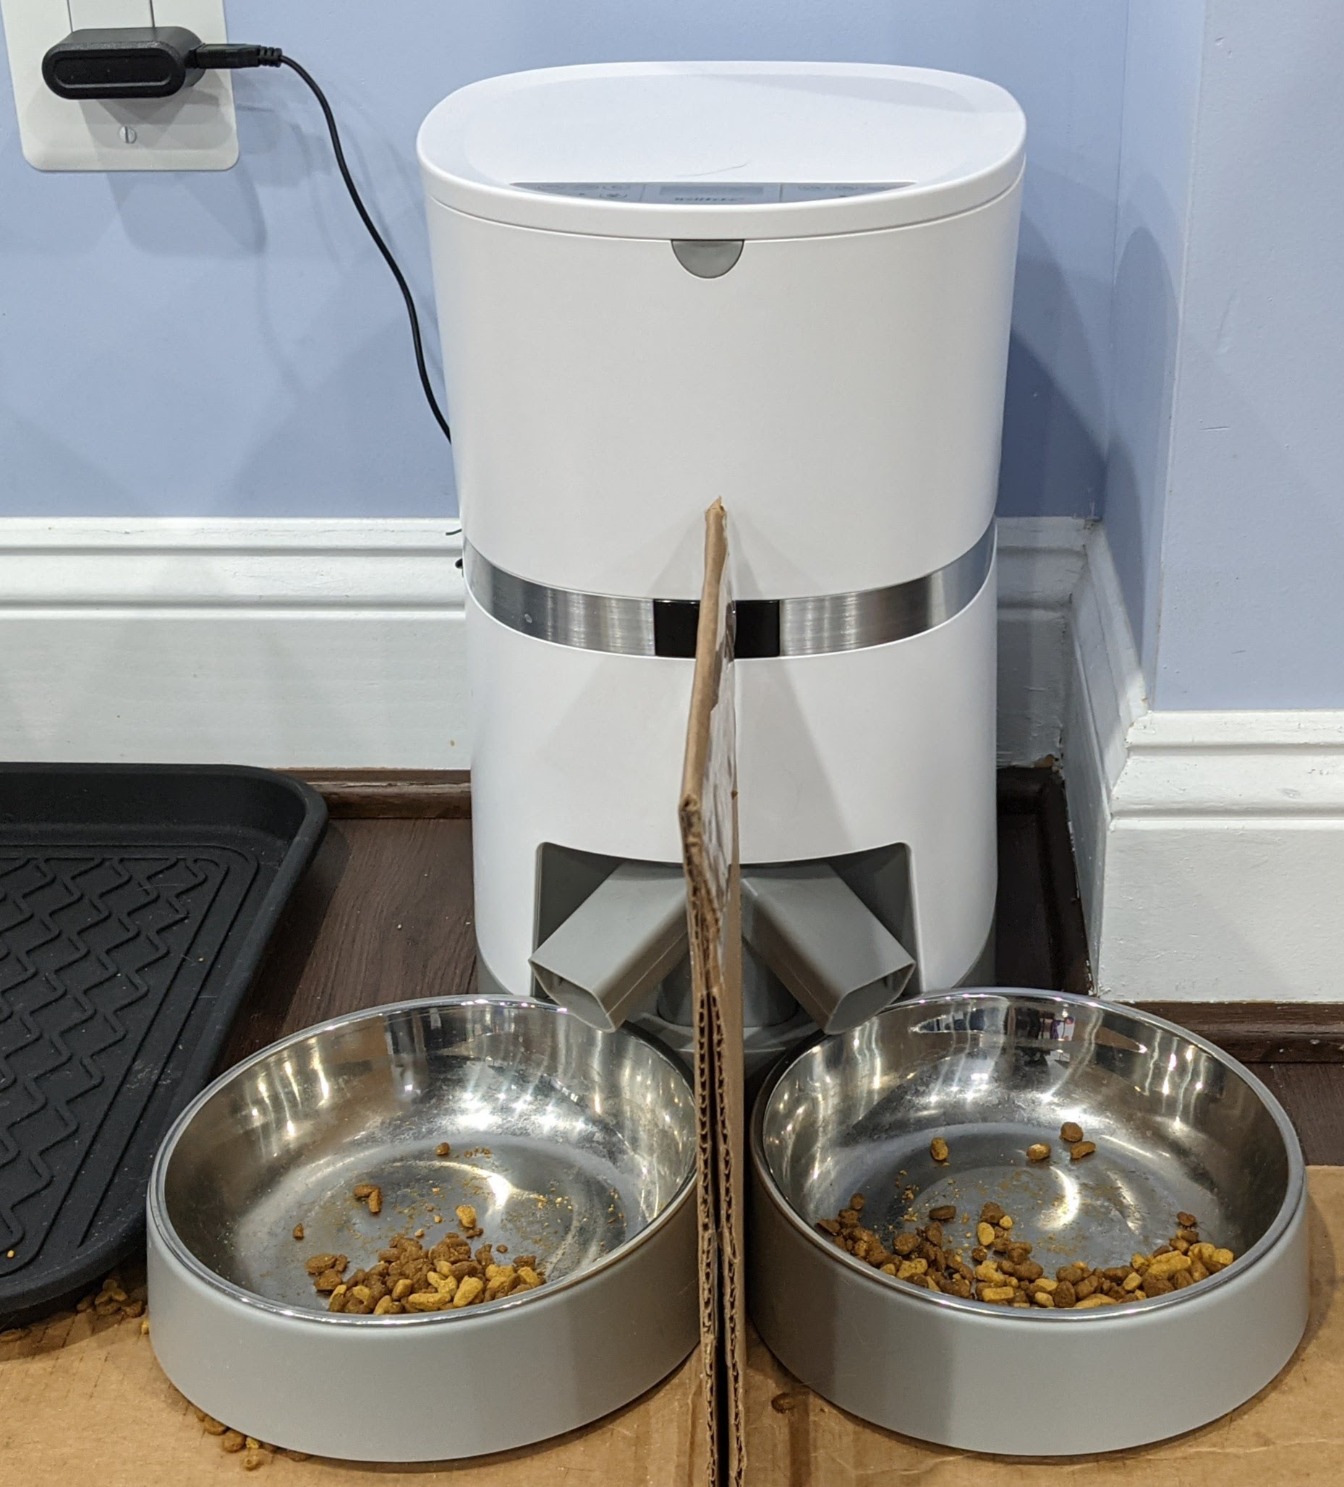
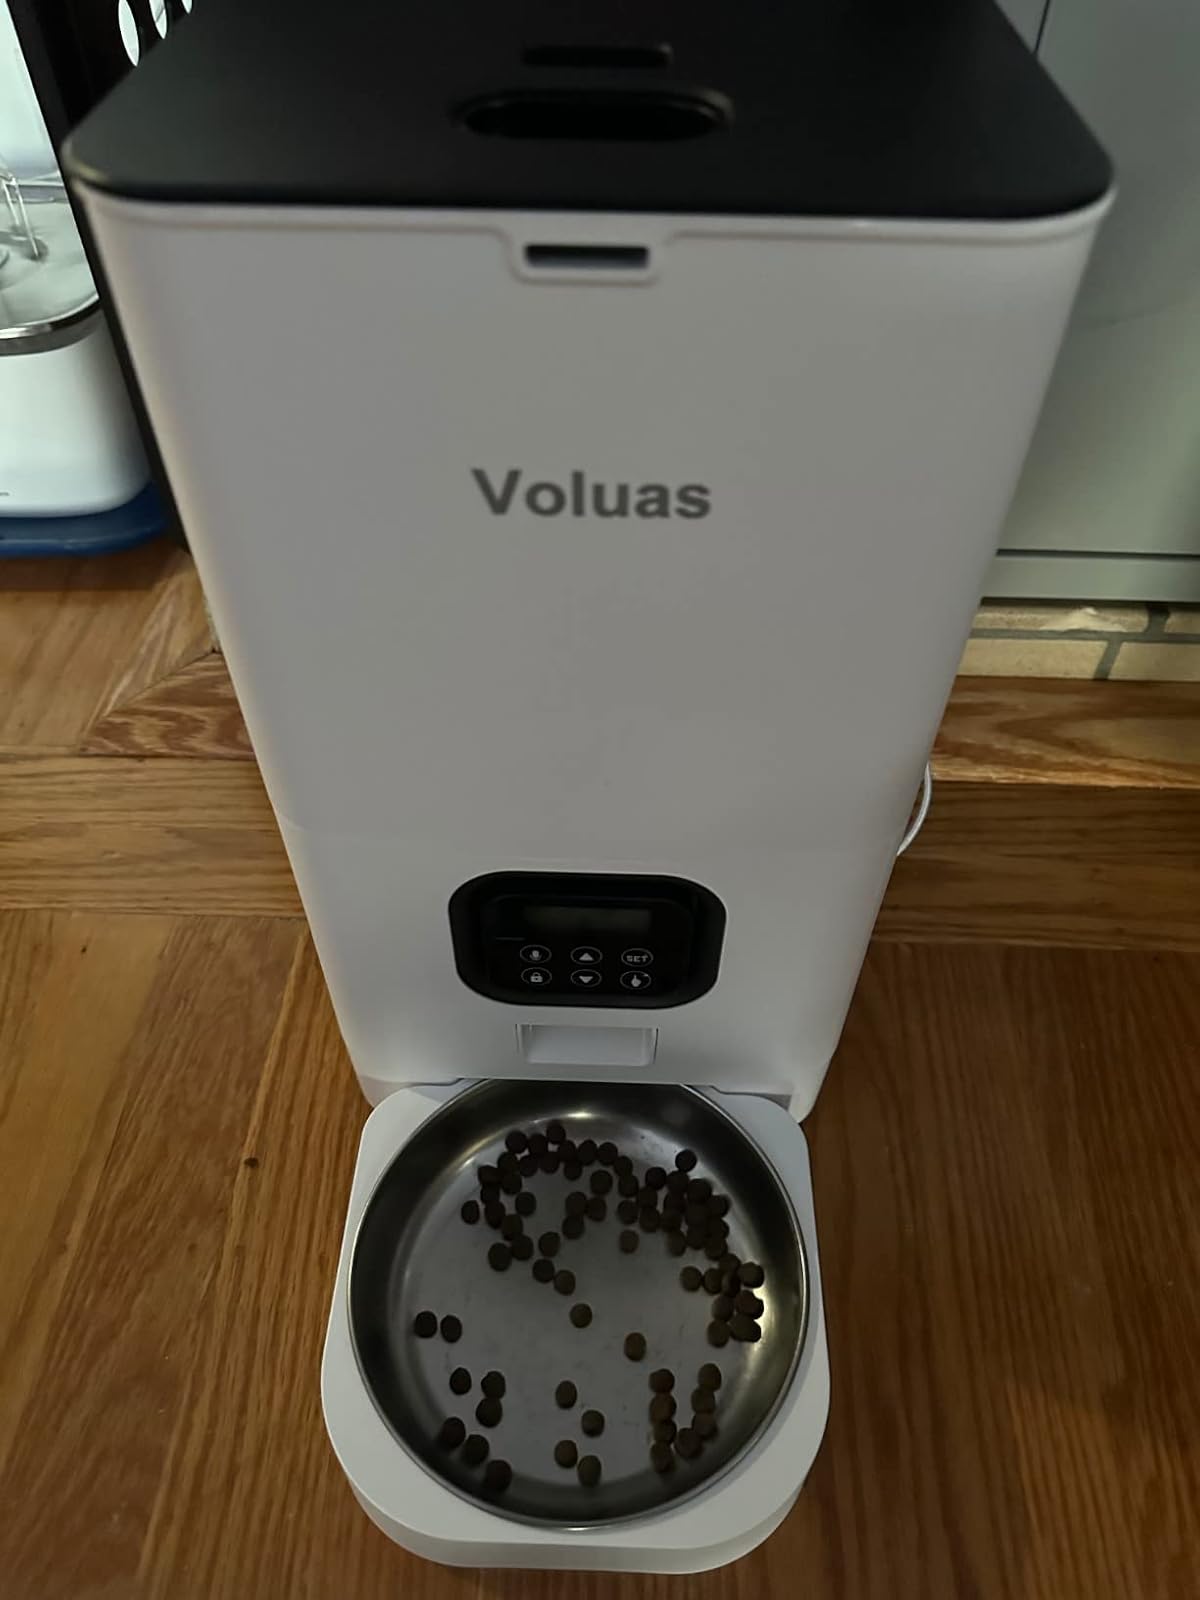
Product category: items_feeder
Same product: no